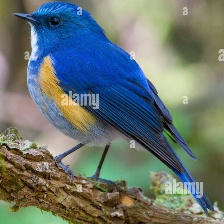
Species: HIMALAYAN BLUETAIL
Scientific name: TARSIGER RUFILATUS